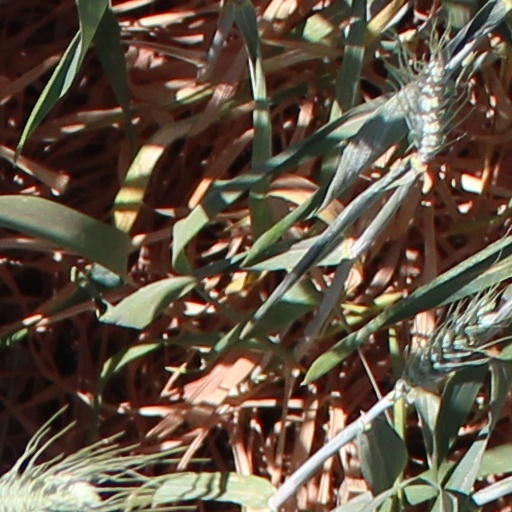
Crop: wheat